BredaMenarinibus

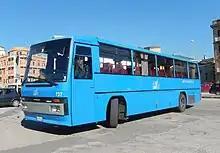
Ferrovie Appulo Lucane Menarini Monocar 110

Menarini was established 1919 by Ettore Menarini in Bologna which main activity was the construction of horsebuses, an artisan work that required time and precision. The company began in the 1920s, in collaboration with FIAT, the production of coachwork for collective transport and industrial uses as workshop wagons, ambulances, special vans and buses. During the bombing of Bologna in World War II the factory went destroyed; only in 1946 Menarini restarted the activity producing buses only; with 230 workers produced eight vehicles a month. In the half of the 1950s the production was transferred in a new factory, still in use, in a suburban area; the new plant was built to meet the modern processing needs.